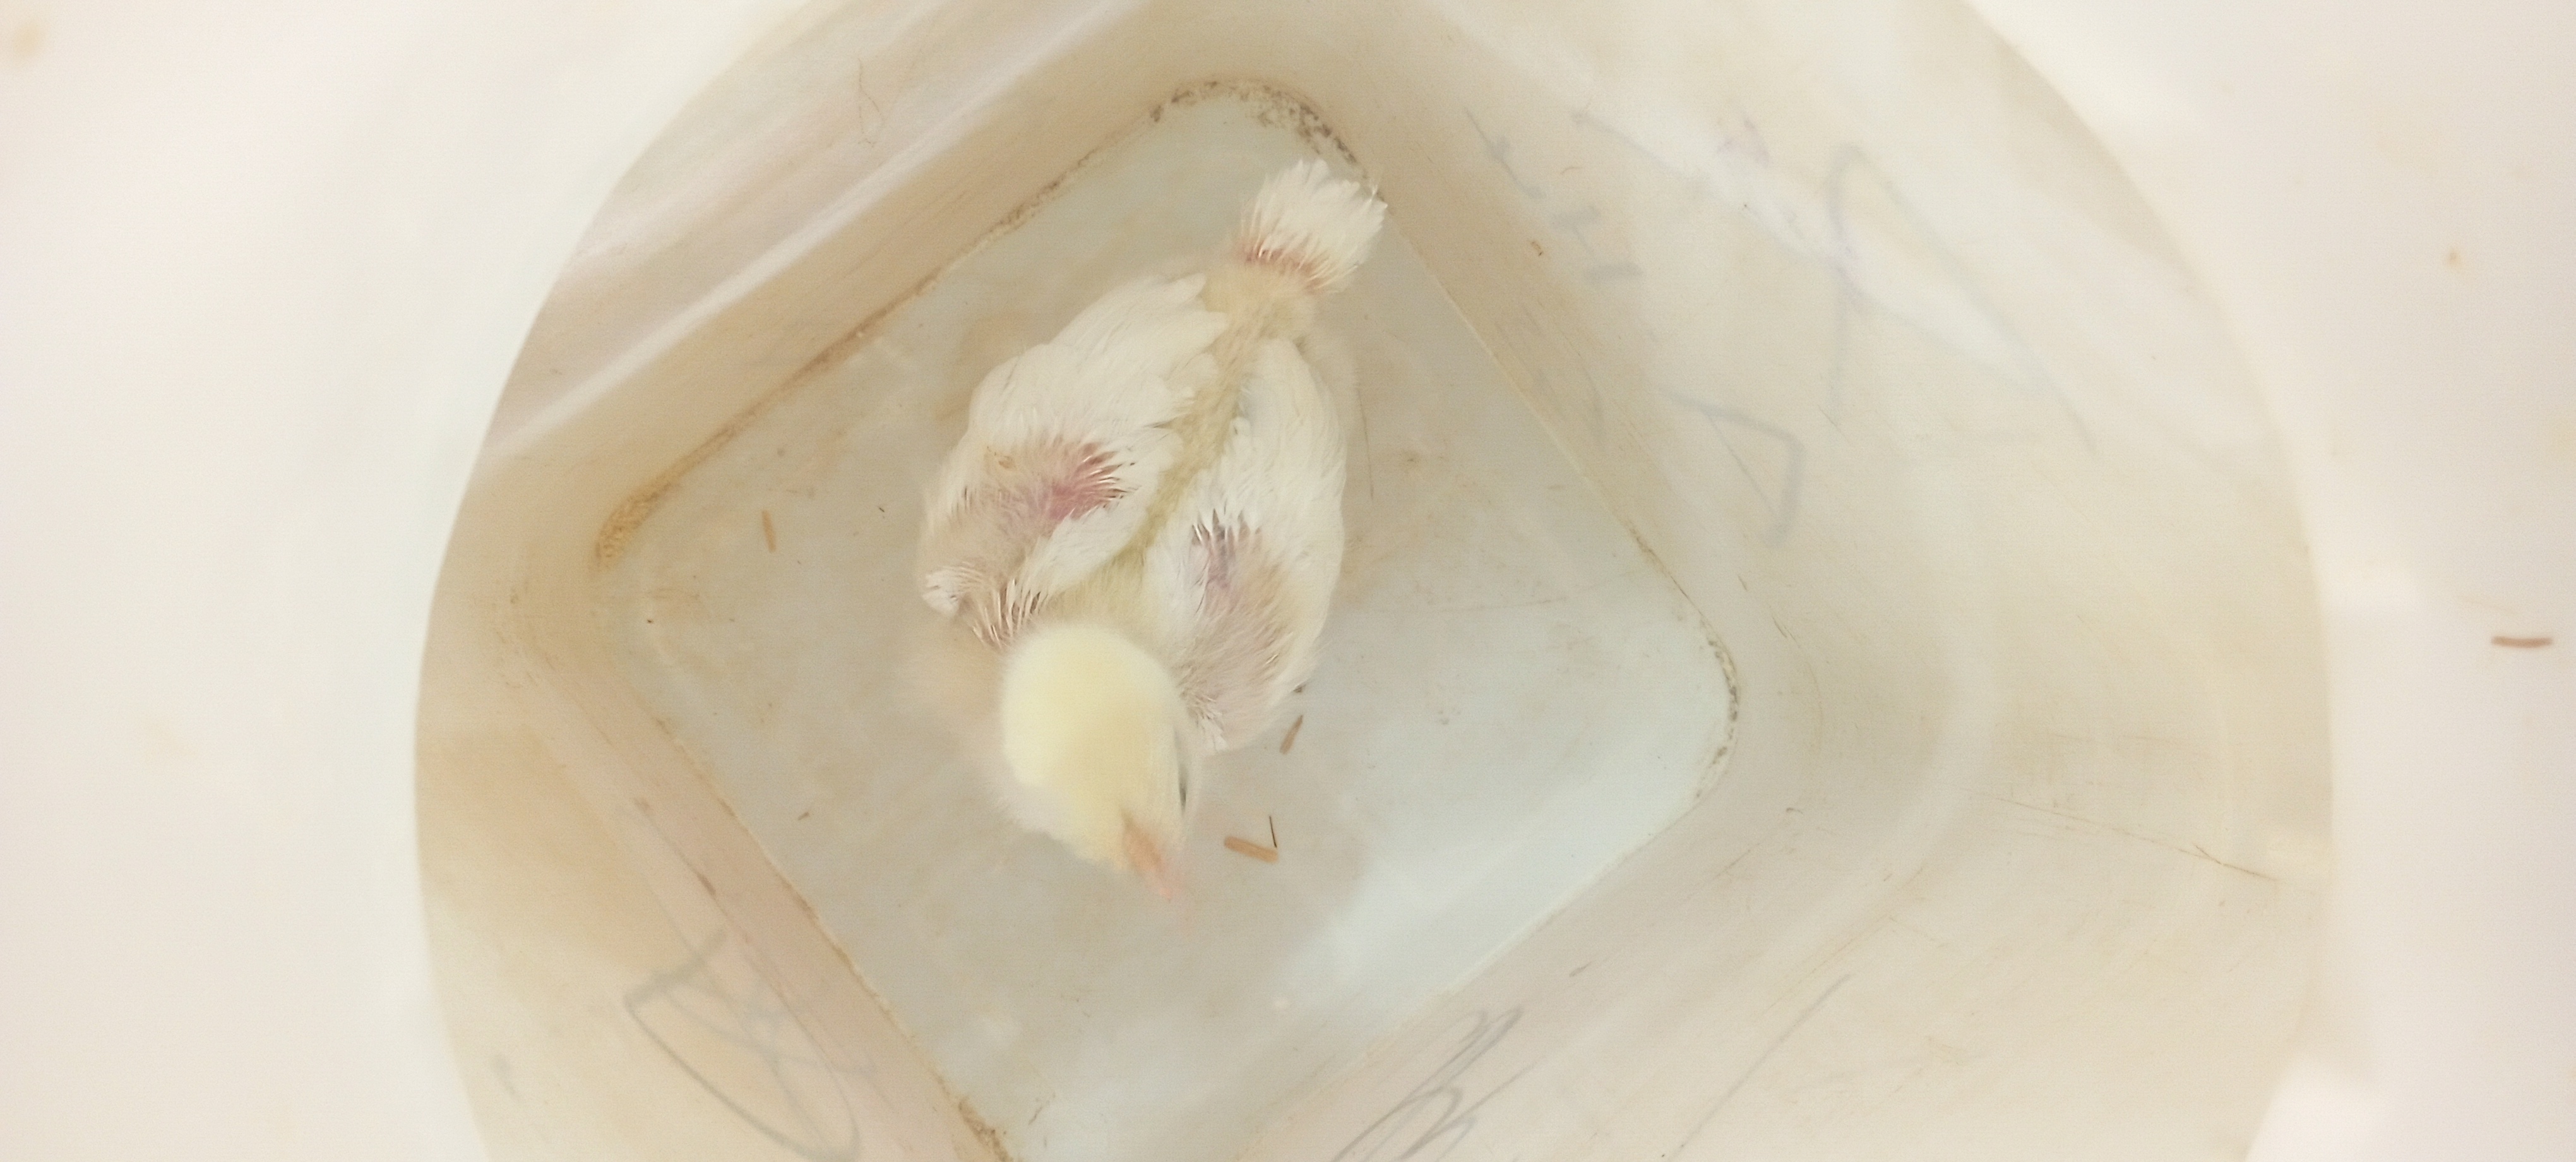
Weight: 344 g